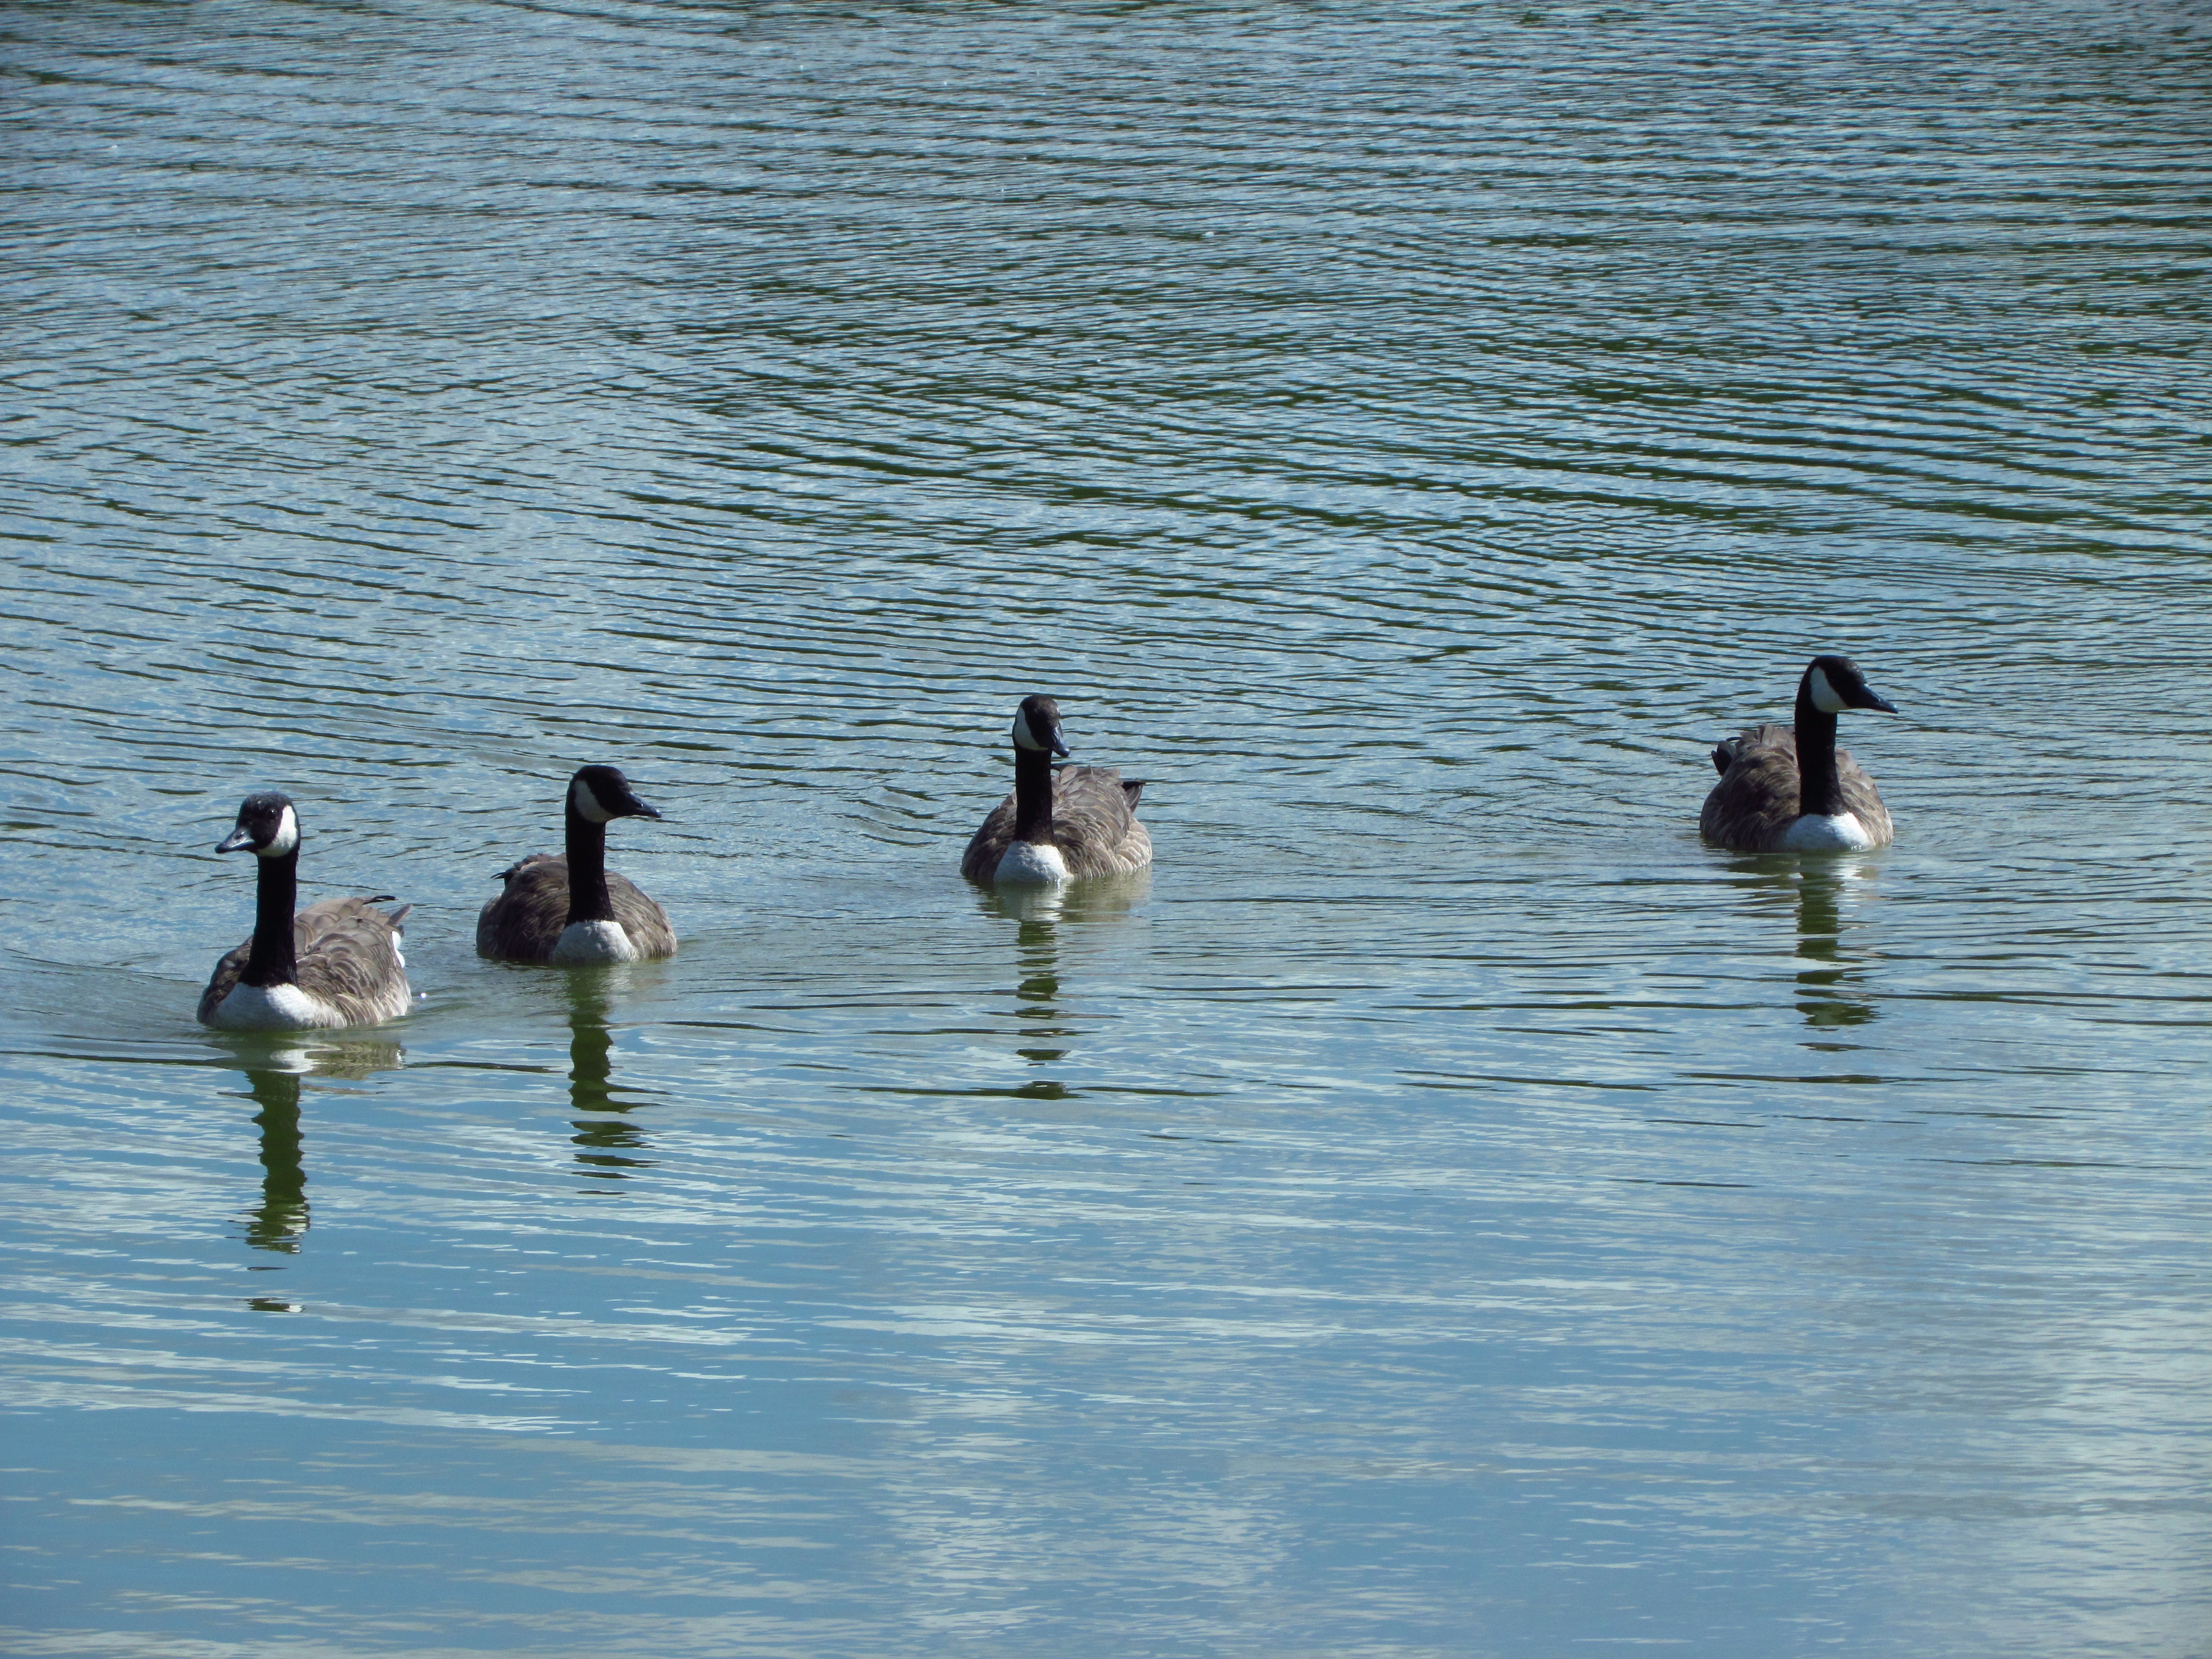
sea, water, nature, outdoor, bird, lake, wildlife, reflection, beak, scenic, park, fauna, outdoors, birds, duck, vertebrate, waterfowl, water bird, mallard, essex, ducks geese and swans, seaduck